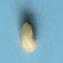
Maize quality: Good